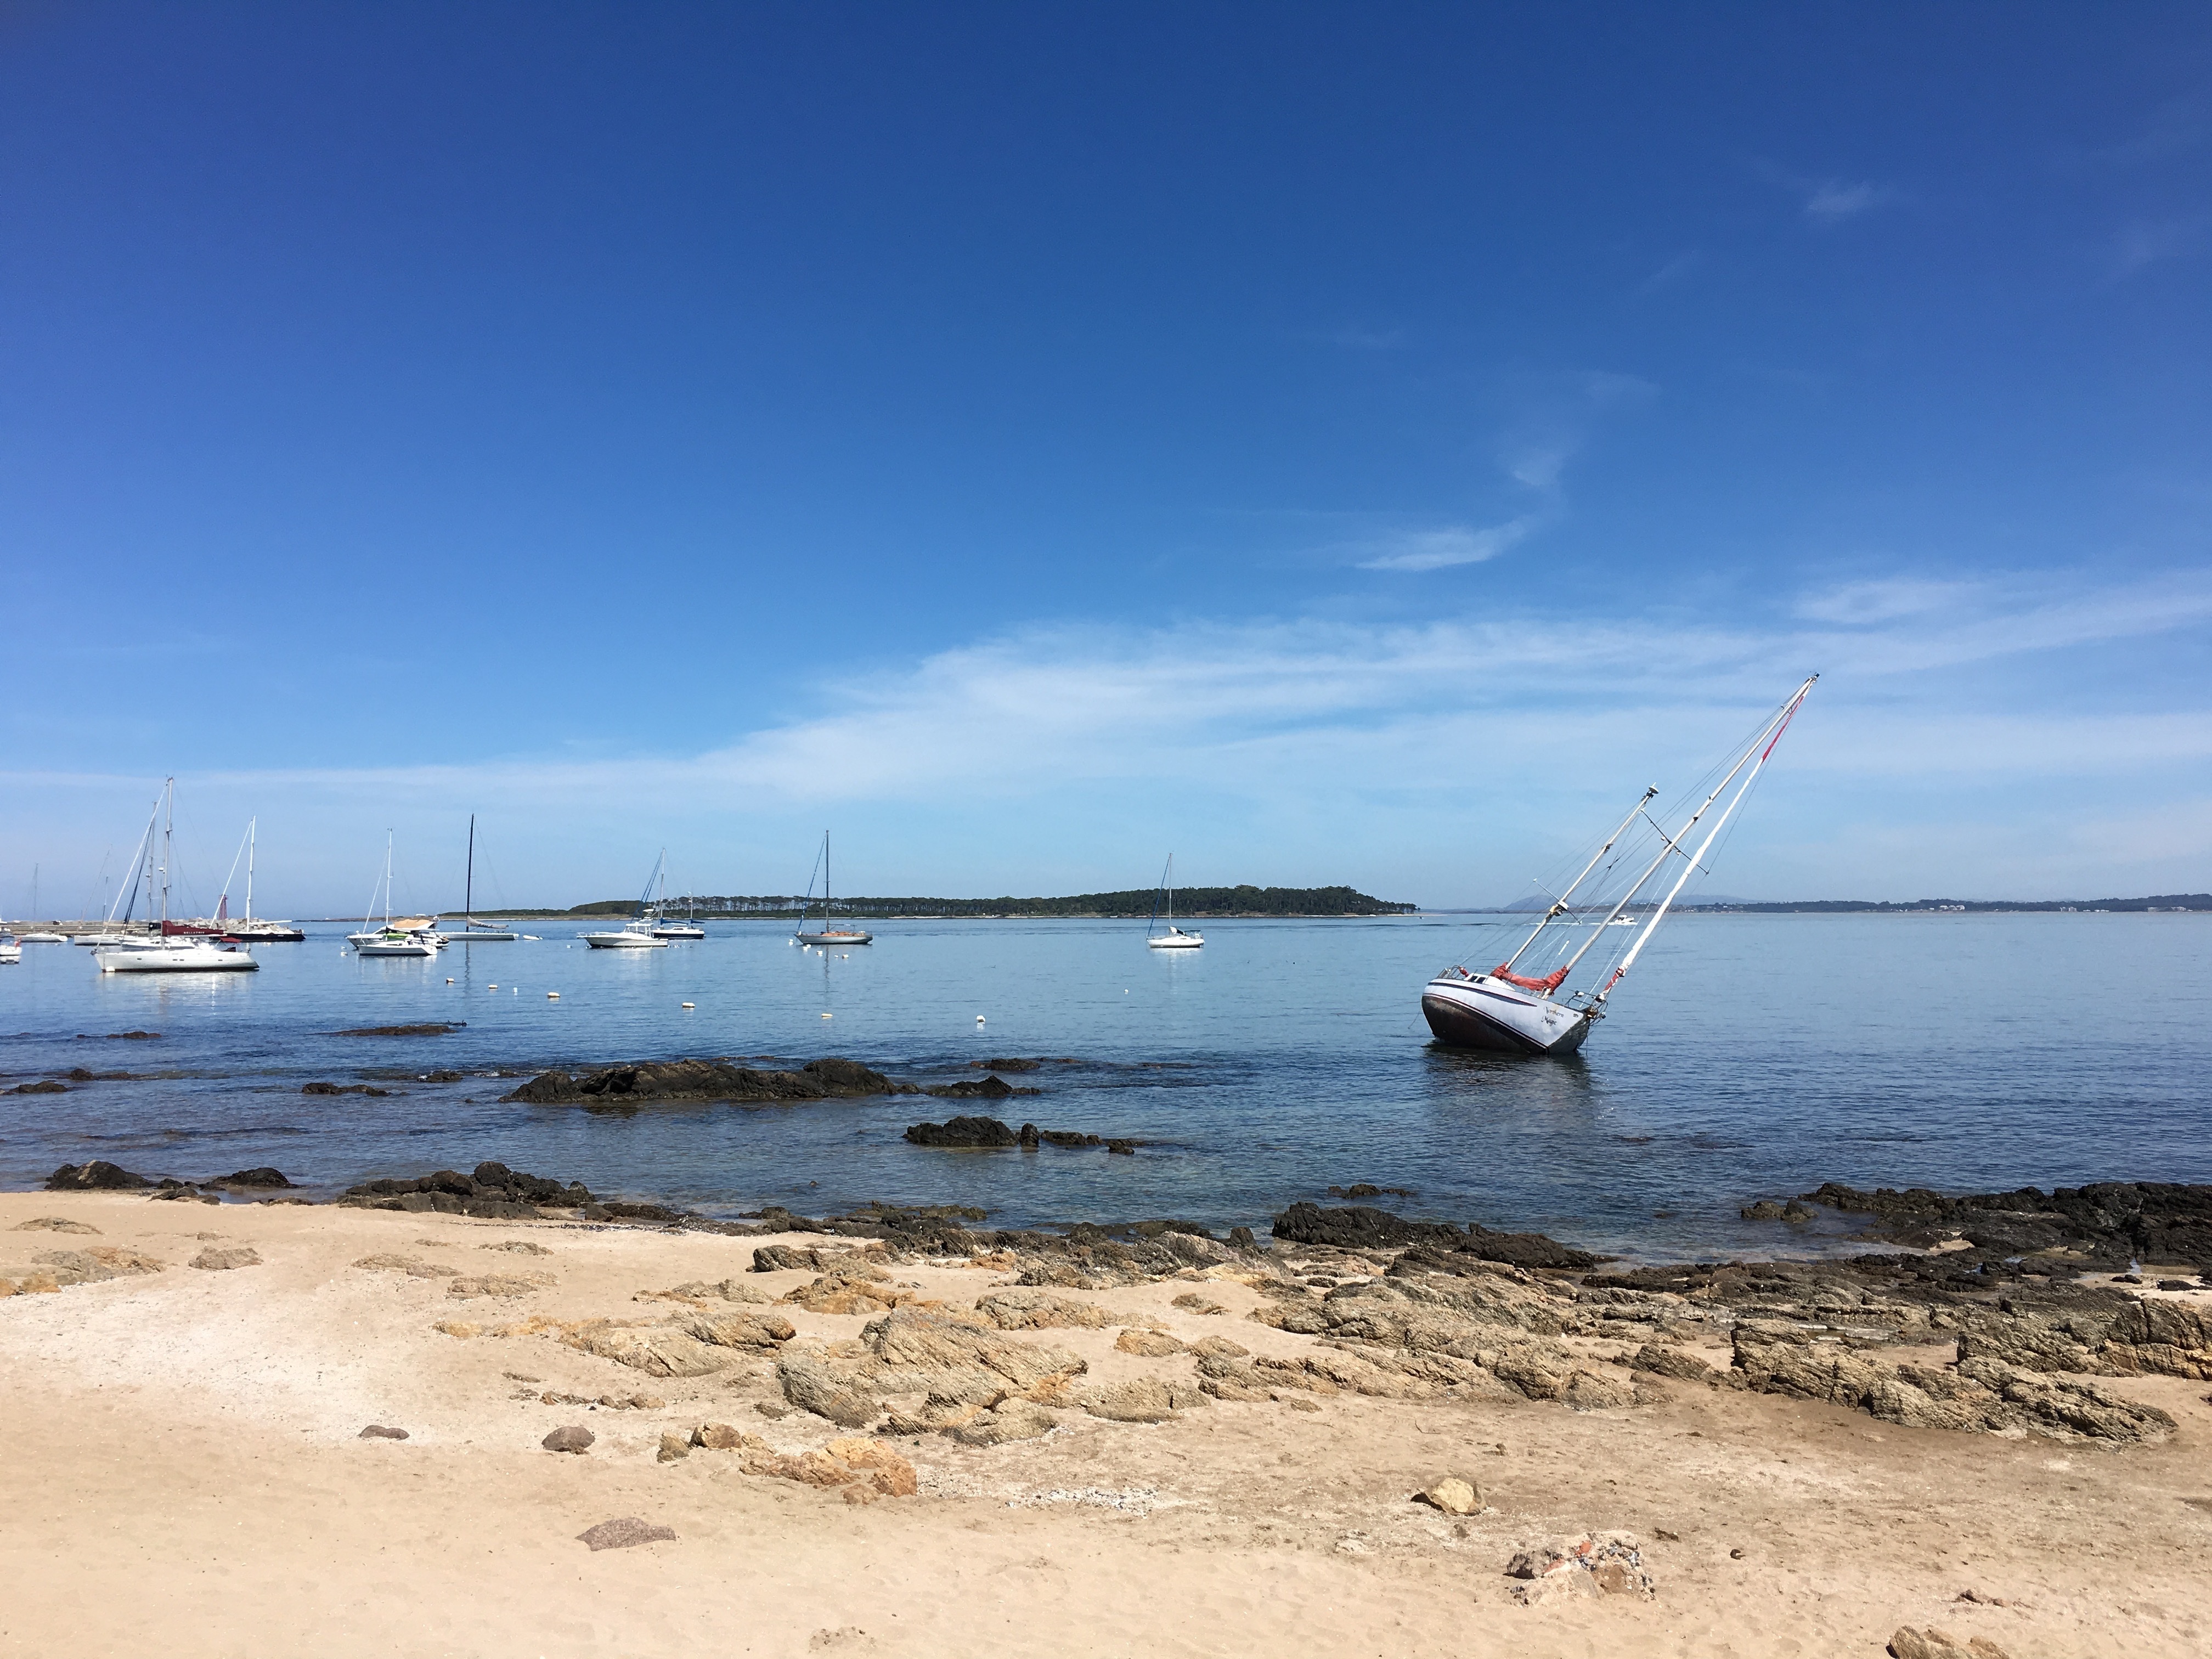
beach, sea, coast, water, sand, ocean, horizon, boat, shore, wave, wind, vessel, vehicle, bay, sailboat, body of water, sinking